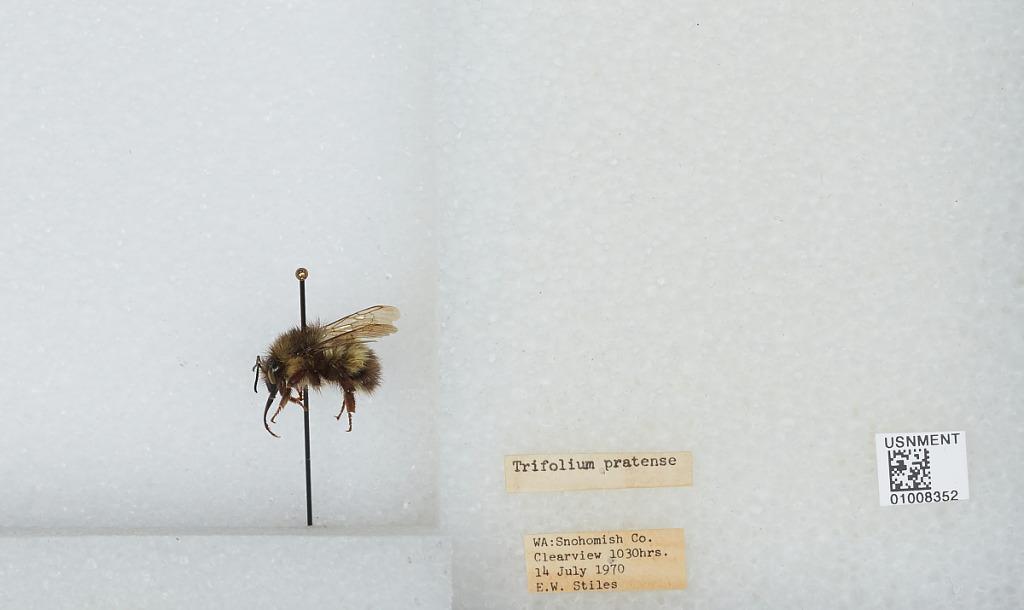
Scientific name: Bombus (Pyrobombus) flavifrons Cresson
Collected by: E. Stiles
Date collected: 1970-7-14
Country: United States
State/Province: Washington
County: Snohomish
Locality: Clearview
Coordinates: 47.8292, -122.145